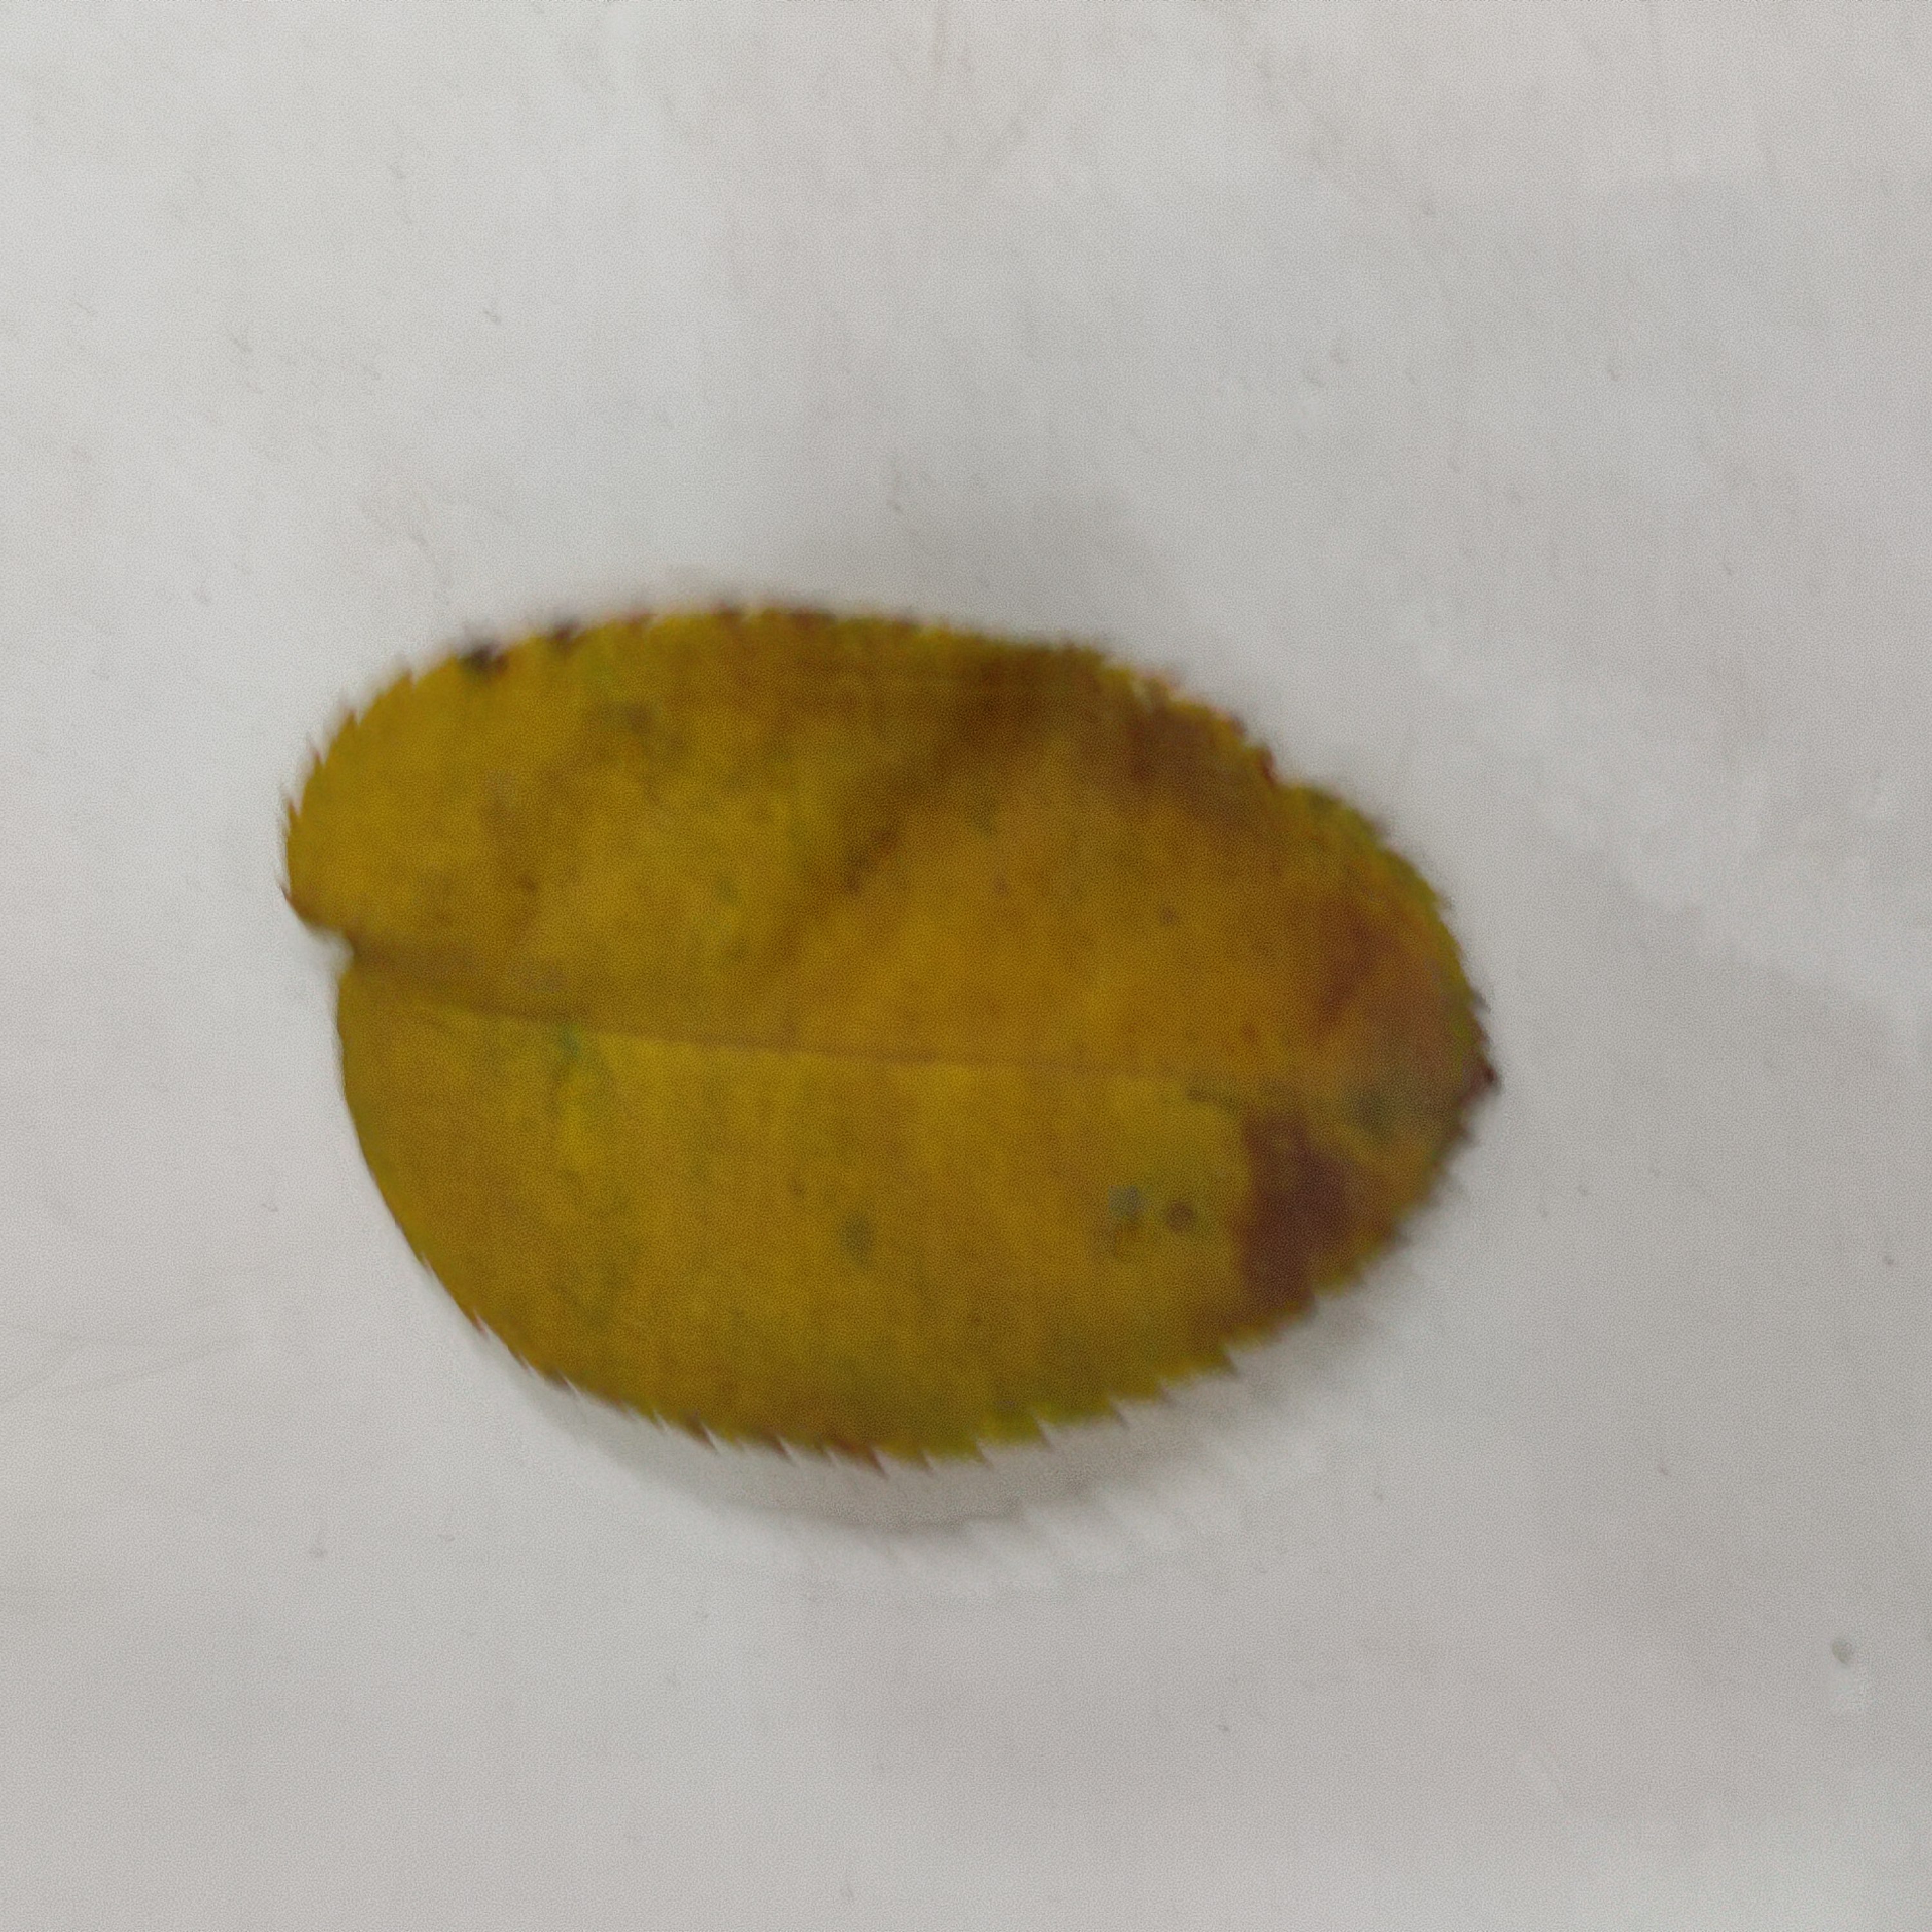
Label: Yellow Mosaic Virus